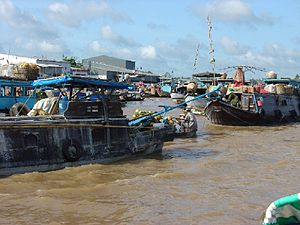
Can Tho
Både i Mekongfloden ved Can Tho
Cần Thơ er en by i det sydlige Vietnam med et indbyggertal på cirka 1.121.000. Can Tho er den største by i Mekong-deltaet. Byens klima er tropisk og præget af den årlige monsunregn.